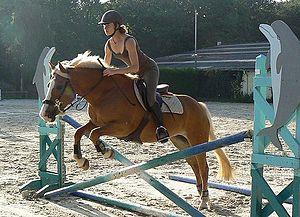
Le Haflinger est une race montagnarde de petit cheval de selle et de trait léger. Originaire du Tyrol, région historique désormais partagée entre l'Autriche et le nord de l'Italie, le Haflinger est peut-être issu de populations d'équidés arrivées dans la région dès le Moyen Âge. Il émerge réellement en tant que race à la fin du XIXᵉ siècle. Il est caractérisé par sa robe, toujours alezane aux crins lavés, ses allures confortables mais énergiques, sa musculature et son élégance. De son élevage pour le travail en terrain accidenté, le Haflinger a hérité d'une grande robustesse. Sa morphologie et son apparence sont le résultat de croisements réguliers entre le cheval arabe et des poneys de travail tyroliens. L'étalon fondateur de la race, Folie, naît en 1874. La première coopérative d'élevage voit le jour en 1904. Tous les Haflingers actuels descendent de Folie, à travers sept lignées.